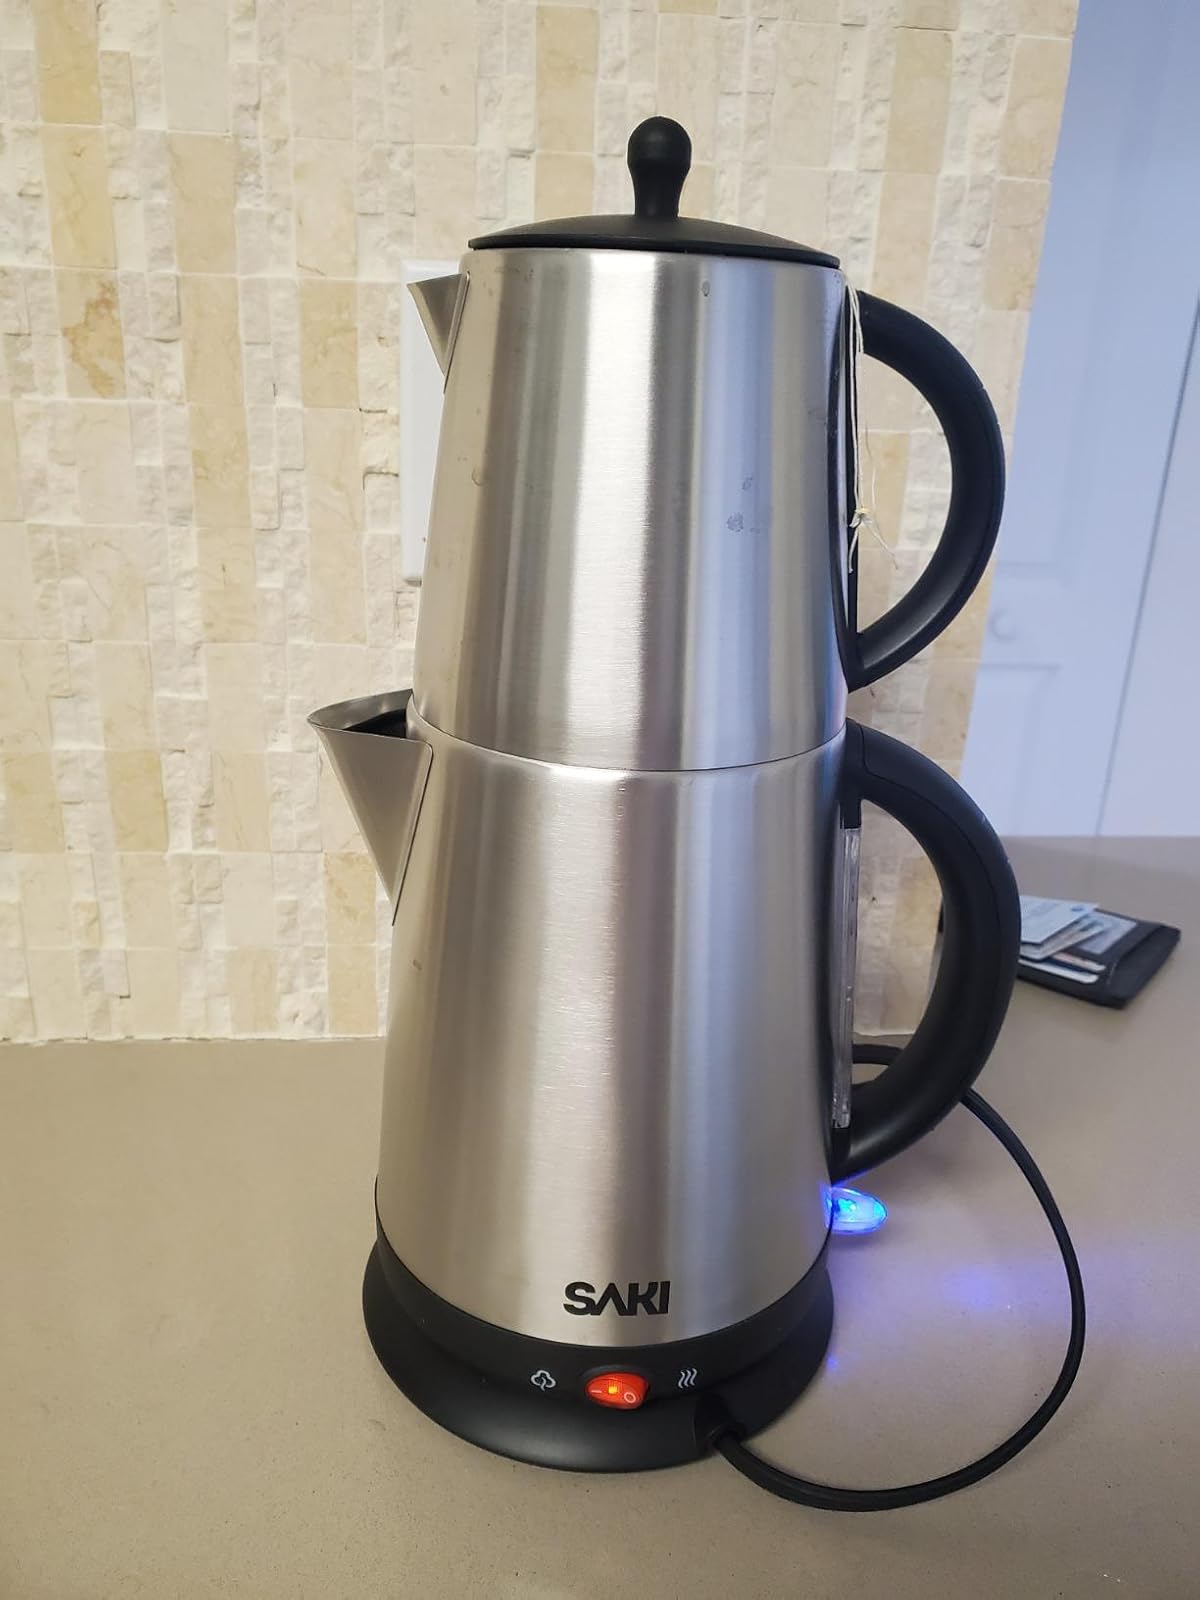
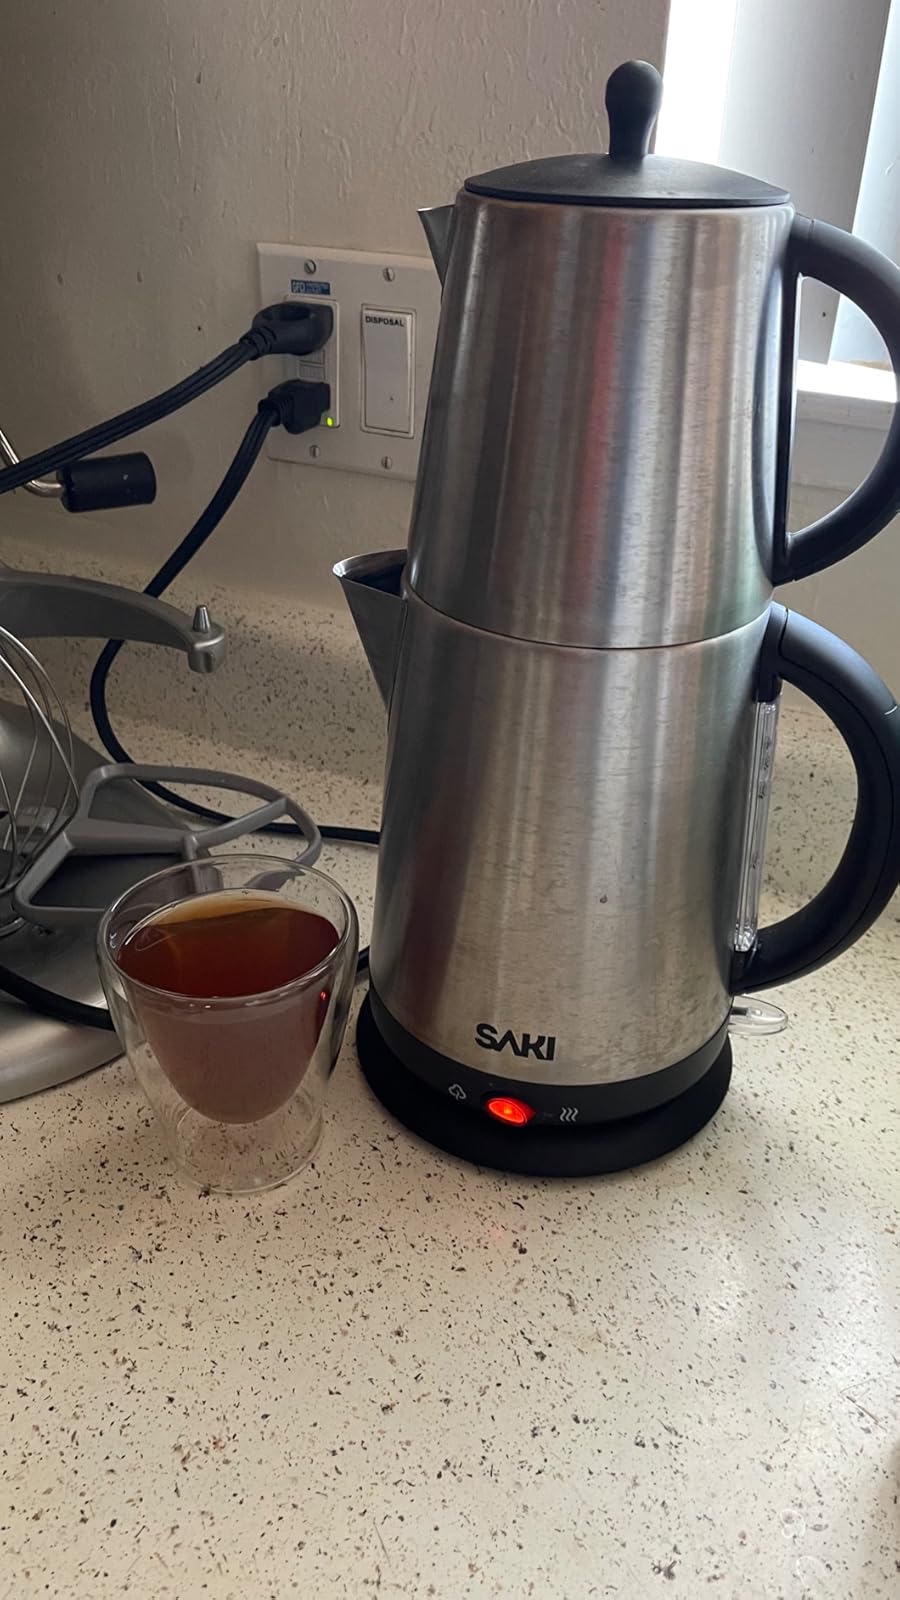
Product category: items_kettle
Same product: yes